Lawrence Alexander Hardie

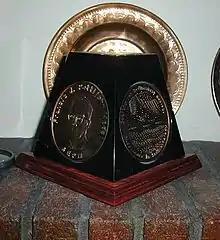
Francis J. Pettijohn Medal for Sedimentology, from the Society for Sedimentary Geology, 2003.

Early in his career, Hardie conducted research and experimentation with evaporites. Later he showed that the signal from evaporites provides evidence for seawater chemistry change. He observed that secular changes in the mineralogy of potash evaporites and ooids and cements in marine limestones are synchronous with greenhouse/hothouse climates and global sea level. Hardie's study of evaporites led to the hypothesis, since verified through study of seawater trapped inside crystals of marine halite, that seawater has undergone long-term variations in its major ion composition. He demonstrated that these variations are linked to plate tectonic processes at mid-ocean ridges. These studies improved the understanding of calcifying marine organisms and their role in the global carbon cycle, and also had implications for geochemistry, mineralogy, tectonics, biological evolution (biomineralization), oil/gas resources, and climate change. In recognition, he was awarded the Francis J. Pettijohn Medal for Excellence by the Society for Sedimentary Geology in 2003.